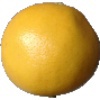
Label: Grapefruit White 1